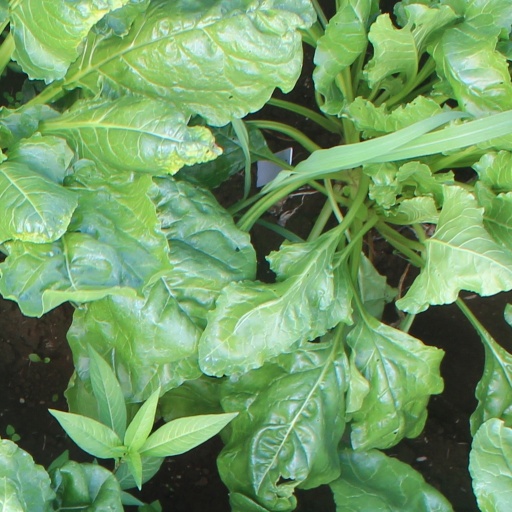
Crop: sugar beet